Gaetano Faillace

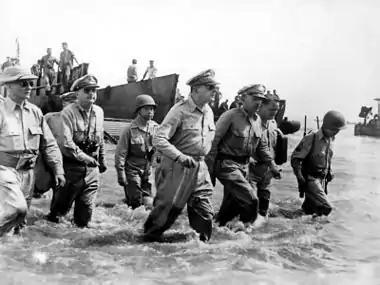
Accompanied by General MacArthur is Philippine President Sergio Osmena and other US and Philippines Generals.

When photographers were assigned to highly ranked individuals like General MacArthur, they had to be officers, as they would be present alongside many other highly ranked men. Faillace was a sergeant before being promoted to captain when assigned to the general. After he left MacArthur's service he went back to the rank of sergeant but his war commission had progressed during the war and when he retired he jumped ranks to major.